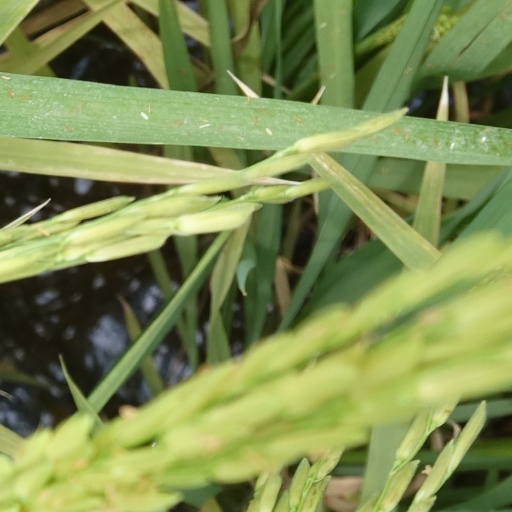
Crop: rice